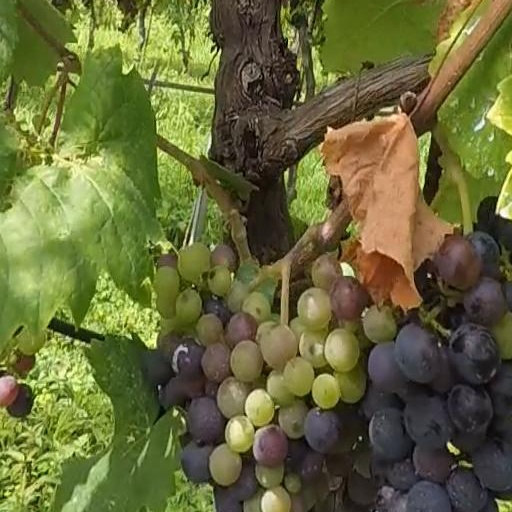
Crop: grape